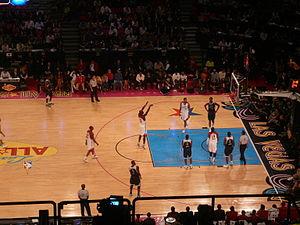
Le NBA All-Star Game, ou Match des étoiles de la NBA, est un match annuel de basket-ball opposant les meilleurs joueurs des Conférences Est et Ouest de la NBA. Autour de cet événement, la NBA a mis en place un véritable week-end de festivités : le NBA All-Star Week-end.